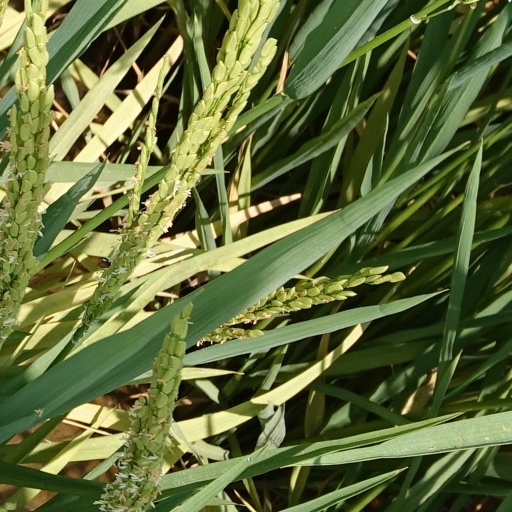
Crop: rice